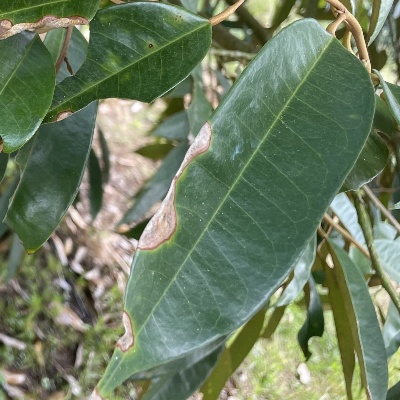
Label: Leaf_Phomopsis